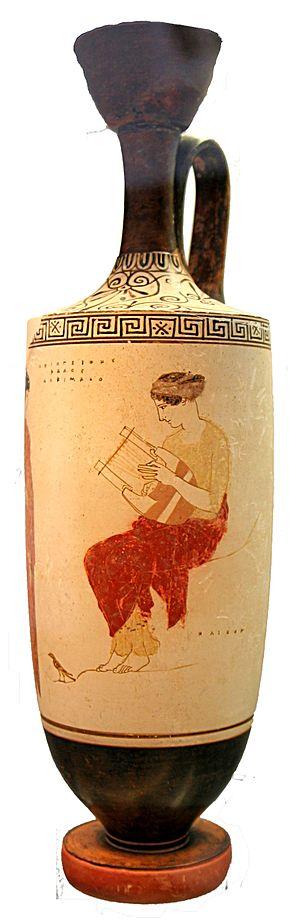
Une Muse tenant une cithare. Le rocher sur lequel elle est assise porte l'inscription ΗΛΙΚΟΝ / Hēlikon, désignant le mont Hélicon. Lécythe attique à fond blanc, 440-430 av. J.-C.